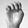
ASL letter: E